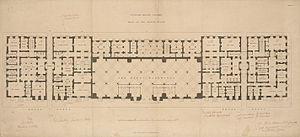
La Custom House, sur la rive nord de la Tamise, dans la Cité de Londres, est un bâtiment qui était auparavant utilisé pour la perception des droits de douane. Une maison de douane est présente dans la région depuis le XIVe siècle et un bâtiment sur son site actuel a été reconstruit à plusieurs reprises. Le bâtiment néoclassique actuel est classé de Grade I depuis 1972. Aujourd'hui, la douane est utilisée par les Recettes et les Douanes de Sa Majesté.